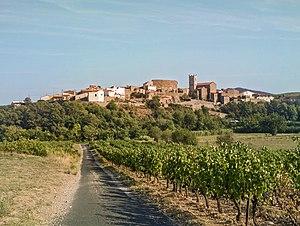
Latour-de-France est une commune française située dans le département des Pyrénées-Orientales, en région Occitanie.